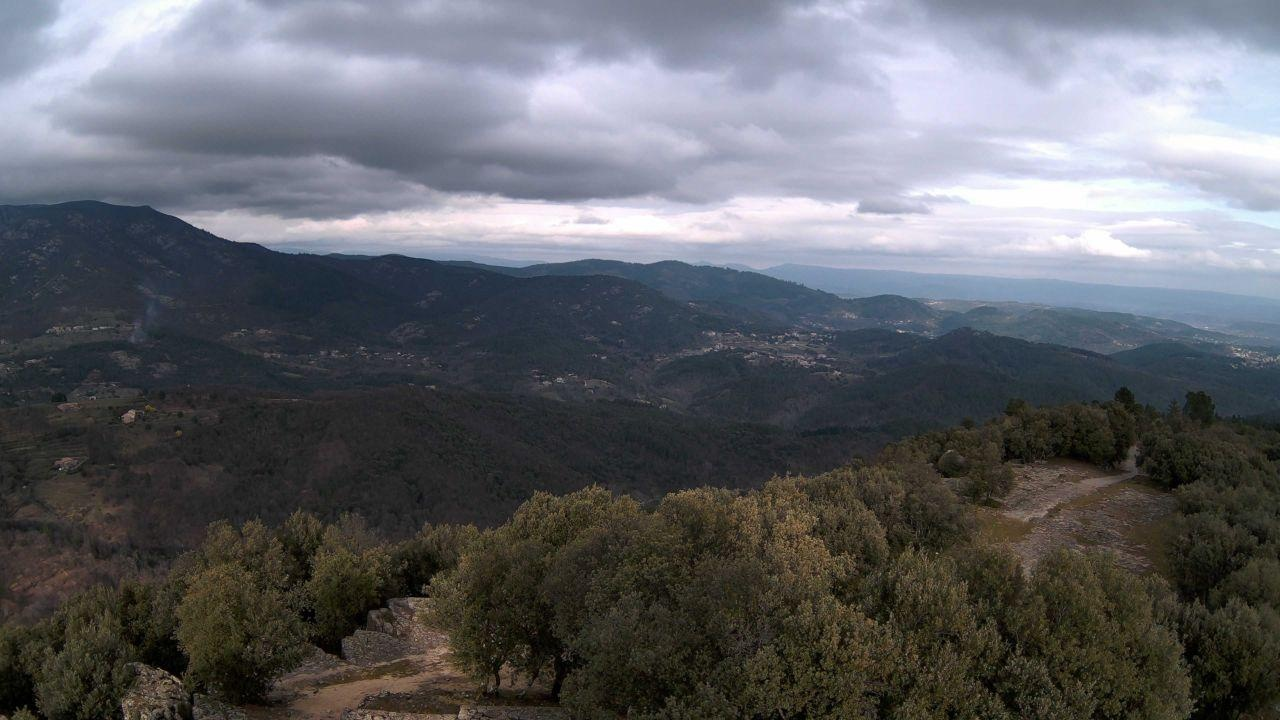
Fire: no
Smoke: yes